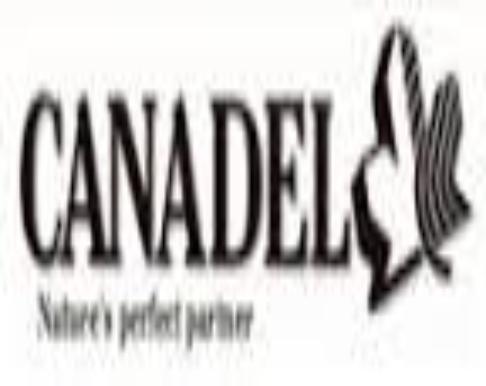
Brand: canadel
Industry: Necessities